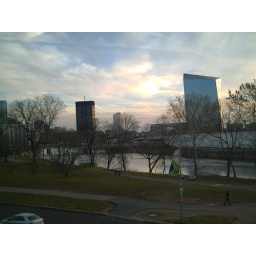
across the river from the bus stop on the side of the highway near the art museum